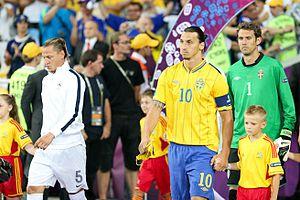
La campagne 2010-2012 de l'équipe de France de football fait suite à l'élimination précoce dans la Coupe du monde 2010. Durant cette période la sélection française dispute, outre des matchs amicaux, des éliminatoires en vue de la qualification pour le Championnat d'Europe de football 2012 ayant lieu en Pologne et en Ukraine à l'été 2012. L'équipe de France est dirigée par Laurent Blanc qui succède à Raymond Domenech au poste de sélectionneur en juillet 2010.